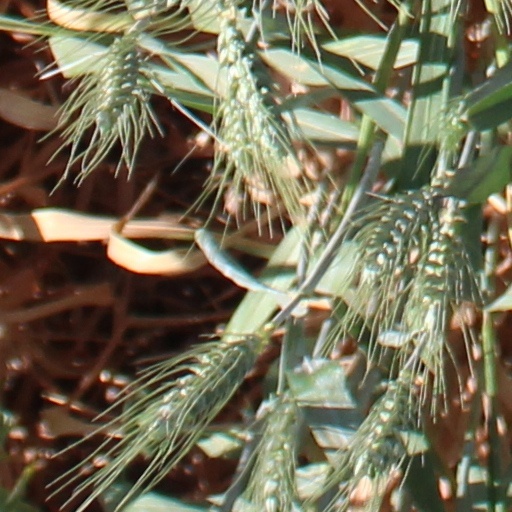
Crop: wheat